Johanniter-Unfall-Hilfe

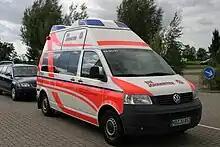
A Johanniter patient transport ambulance

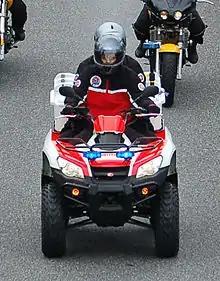
Johanniter paramedics on a quad bike

Johanniter-Unfall-Hilfe has bound itself to Christian charity. As a work of the Order of St John, it sees its challenge in the needs and dangers of the people. The central motivation is humanitarian aid.